Ubon Royal Thai Air Force Base

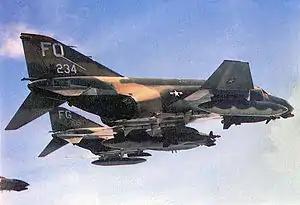
McDonnell F-4 #66-0234 of the 435th Tactical Fighter Squadron with laser-guided bombs

On 23 April 1966, the 8th TFW scored its first MiG kills of the Vietnam War, shooting down two MiG-17 fighters. By the end of June 1966, after only six months in the theater, the wing had flown more than 10,000 combat sorties, achieving a 99% sortie rate, for which they received commendations.